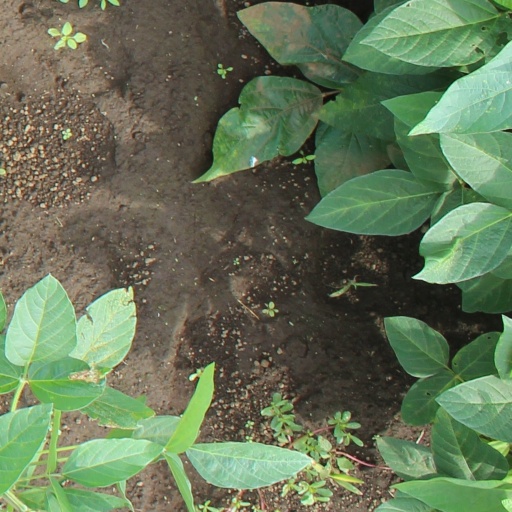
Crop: soybean